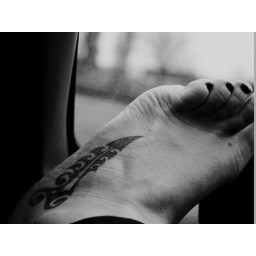
Messing about in the car and capturing my latest ink work from home